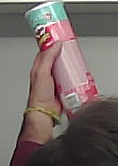
Product: pringles_original